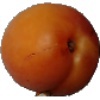
Label: Apricot 1